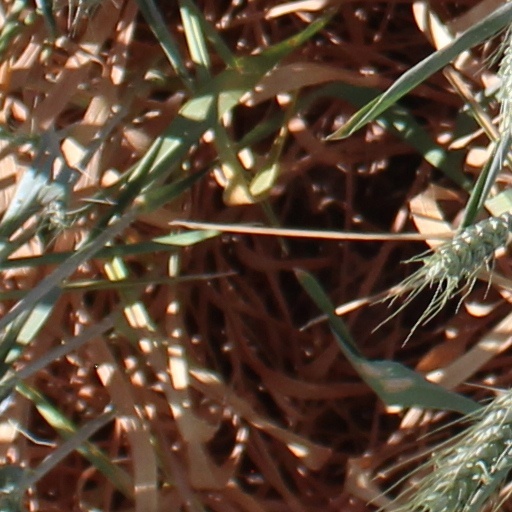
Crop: wheat